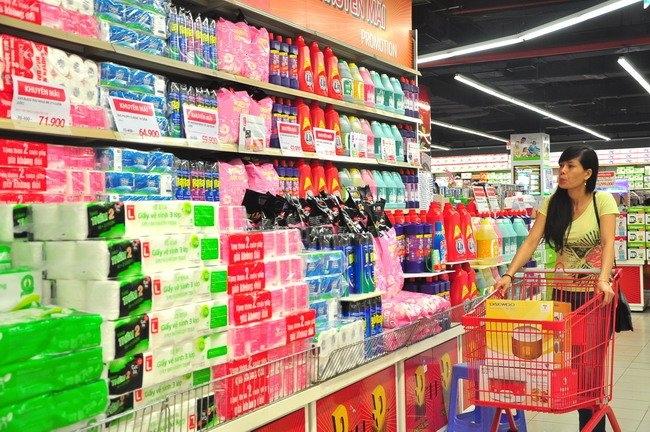
có một cái ghế nhựa màu xanh ở bên cạnh người phụ nữ mặc áo màu vàng